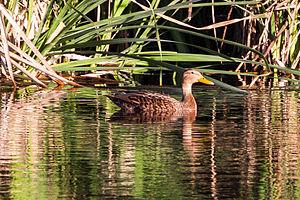
Le Canard du Mexique est une espèce d'oiseaux de la famille des Anatidae. Elle était et est parfois encore considérée comme une sous-espèce du Canard colvert.